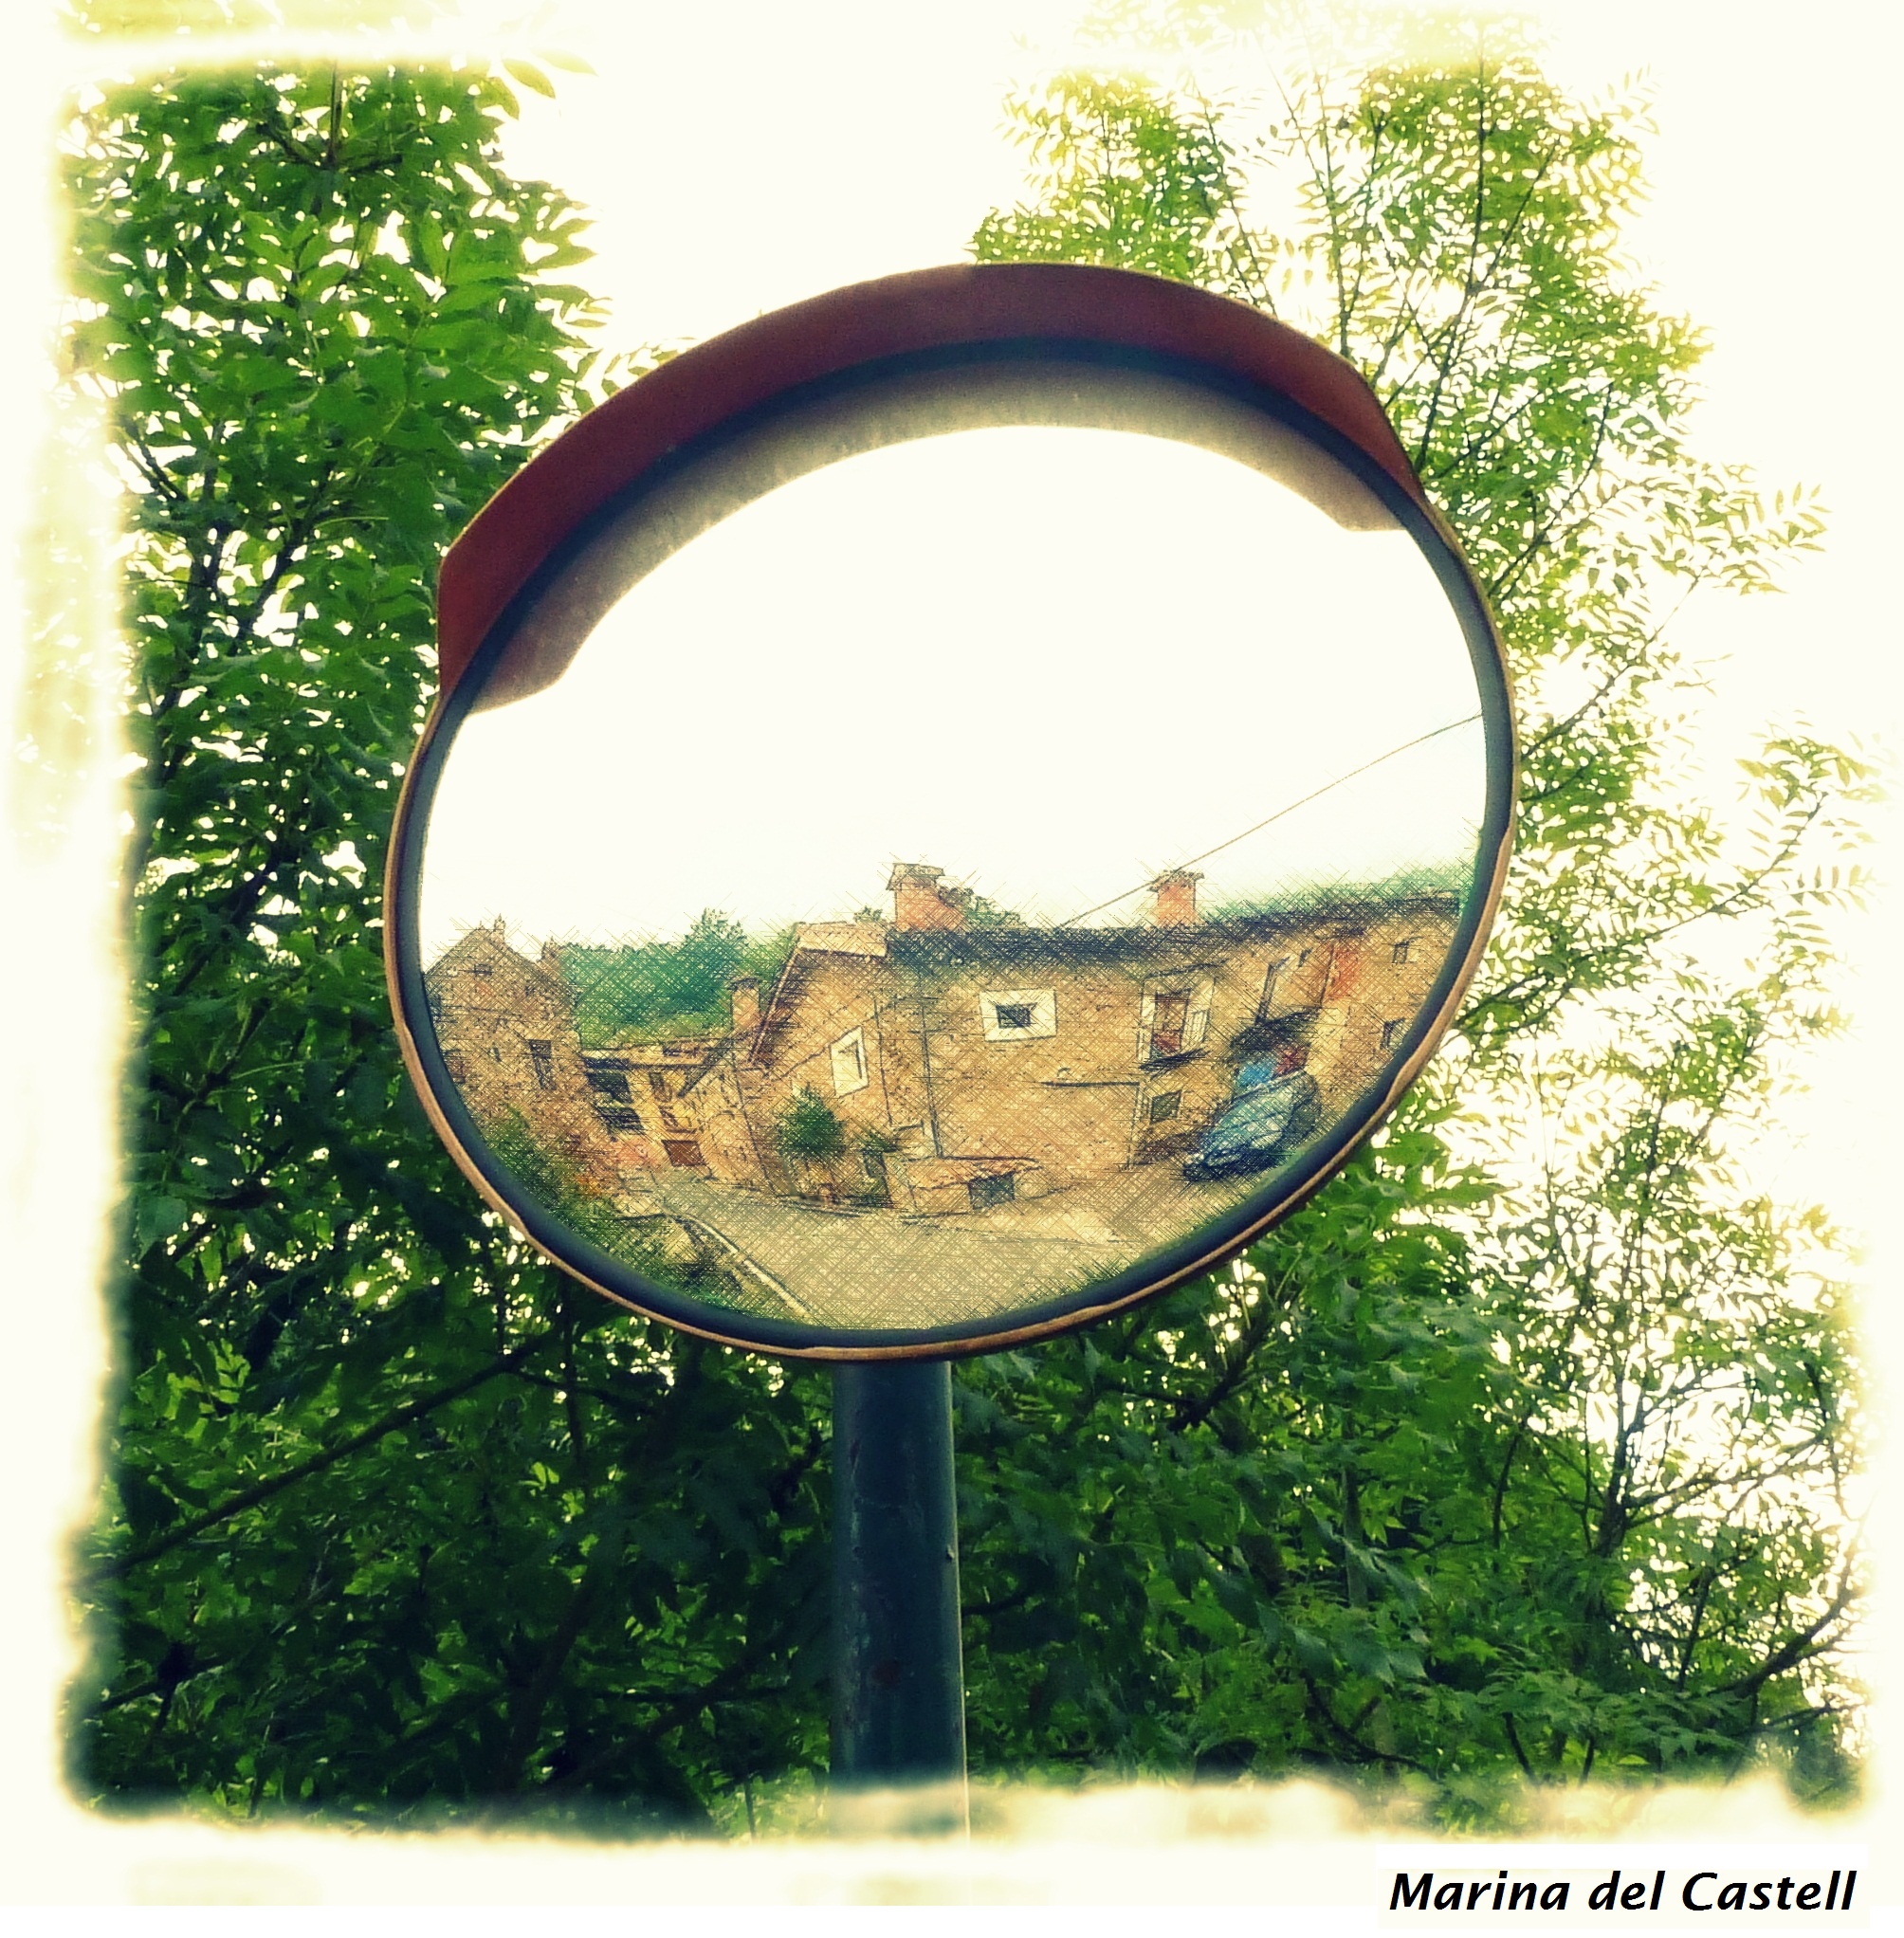
tree, car, automobile, house, window, glass, town, green, auto, lighting, circle, sketch, mirror, stadt, vert, miroir, espejo, opticalillusion, voiture, coche, casa, maison, arbol, arbre, zeichnung, ciudad, verde, dibujo, dessin, spiegel, baum, haus, ville, albero, specchio, mirall, ciutat, verd, cotxe, citta, optical, gr n, disegno, dibuix, optique, ilusi n ptica, optischet uschung, optisch, ottico, il lusi, illusioneottica, ptico, illusiondoptique, ptic, il lusi ptica, man made object